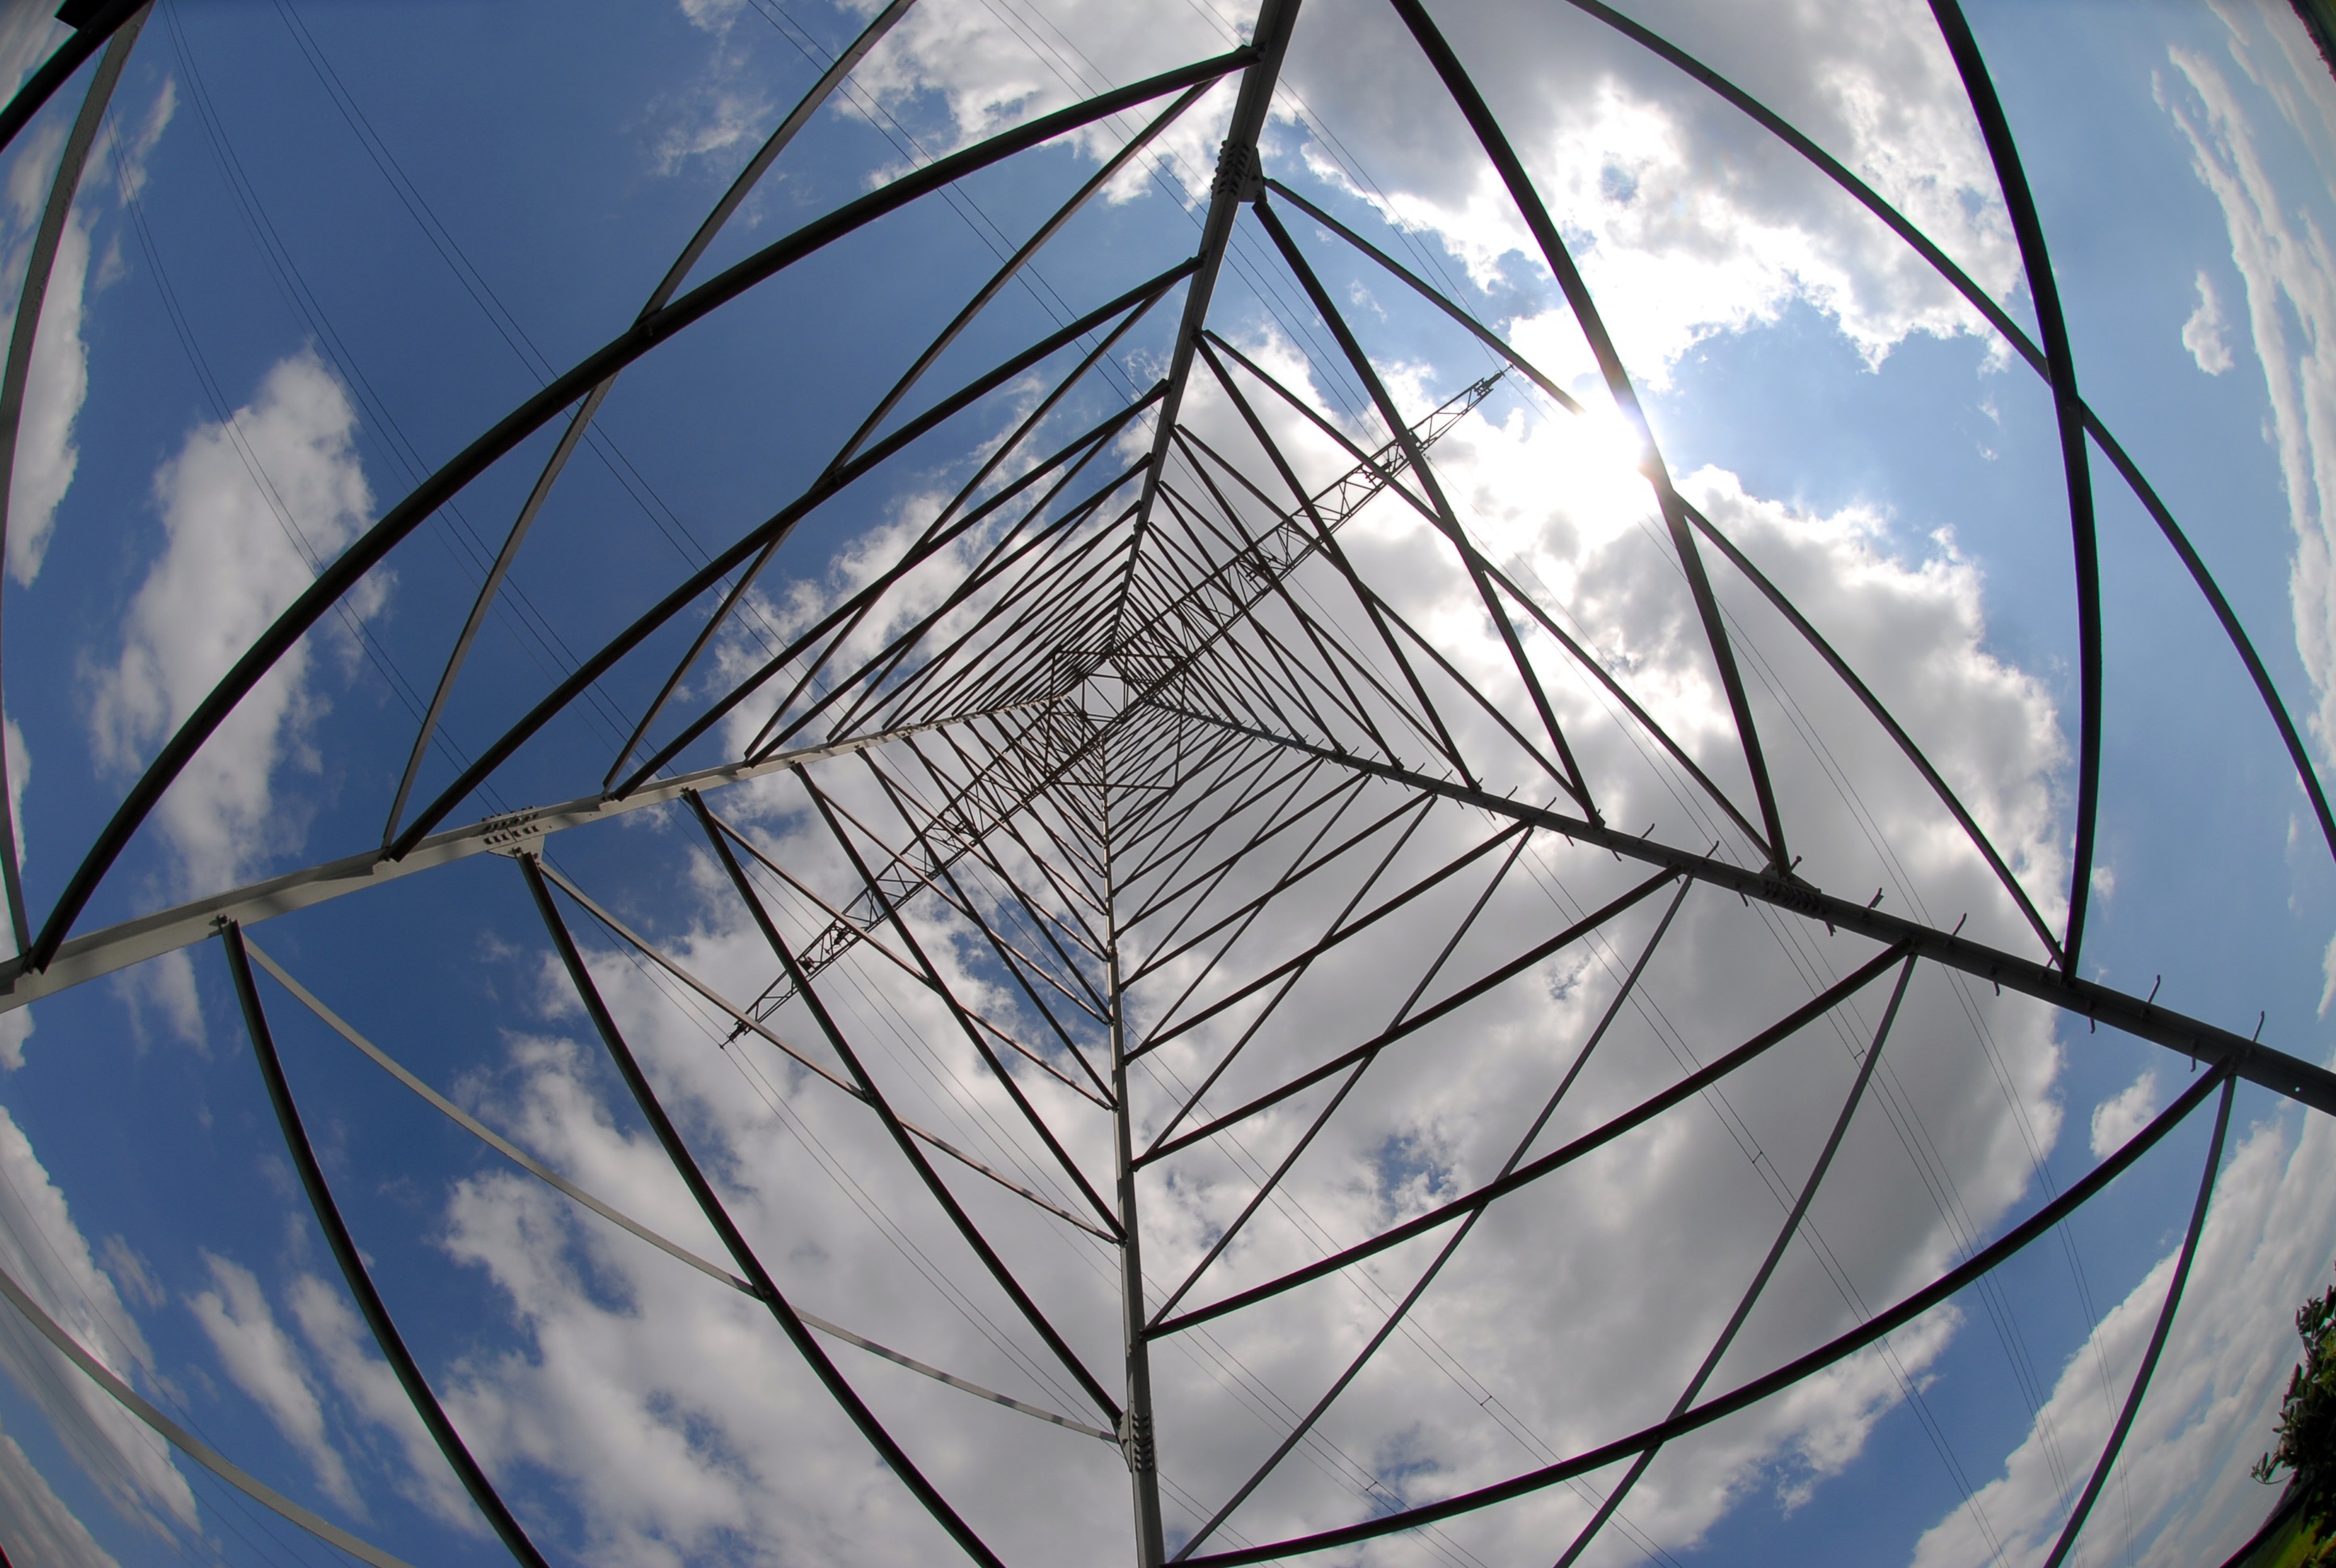
architecture, sky, sunlight, window, glass, skyscraper, line, reflection, facade, blue, electricity, energy, current, symmetry, dome, shape, elektrik, power poles, power lines, daylighting, electric current